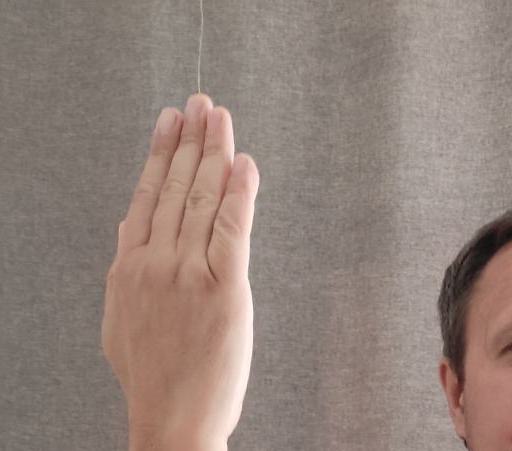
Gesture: stop_inverted